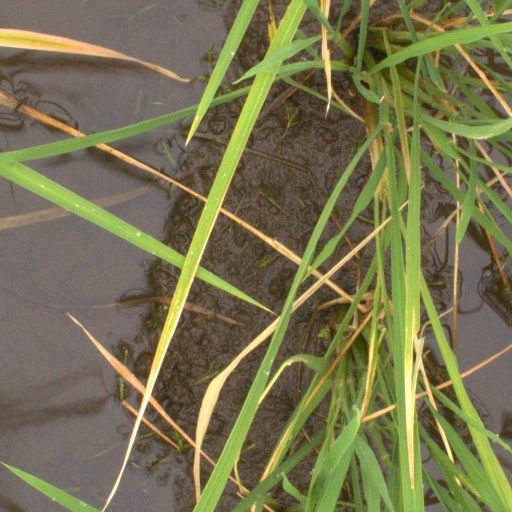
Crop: rice